Kelefa

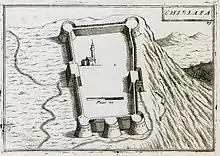
The Castle of Kelefa, 1686

The castle of Kelefa is located about half-way between the current village of Kelefa and the Bay of Oitylo. It was built in 1679 by the Ottomans, in order to contain the Inner Mani region. Some years later, in 1685, the Maniots besieged the castle. They sent messengers to Venice so the Doge could send a fleet to help them capture the castle. The Venetians were currently at war with the Ottomans so they agreed and sent a fleet under Francesco Morosini. As soon the fleets bearing the Lion of Saint Mark the Ottoman garrison surrendered. A year later the Ottomans returned with a strong force and laid siege to the castle but were driven back. Along with the rest of the Peloponnese, the castle remained in Venetian hands for about 30 years, but in 1715 the Ottomans recaptured the Peloponnese. Around 1780 the Ottomans abandoned the castle, which became derelict.